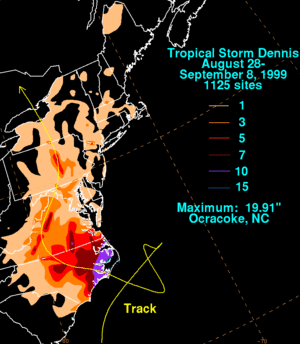
L’ouragan Dennis a été le quatrième système tropical à recevoir un nom durant la saison 1999. Sa trajectoire et son intensité ont été erratiques. Bien qu'il ait atteint la catégorie 2 de l'échelle de Saffir-Simpson, il était déjà retombé sous le niveau d'ouragan lorsqu'il a touché la côte. Malgré tout, il a donné des vents de force d'ouragan à la côte de la Caroline du Nord, causé pour 157 millions $US et tué quatre personnes. La pluie abondante qu'a laissée Dennis a détrempé le sol et a amplifié les effets de l'ouragan Floyd qui est passé dans la même région deux semaines plus tard.